Silvia Elías de Pérez

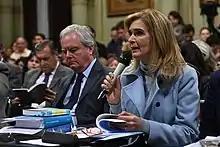
Elías de Pérez in 2018, during the debate on the legalisation of abortion.

Elías de Pérez is known for her staunch social conservative views. During the 2010 debate on the legalisation of same-sex marriage in Argentina, Elías de Pérez called same-sex unions a "legal disaster".